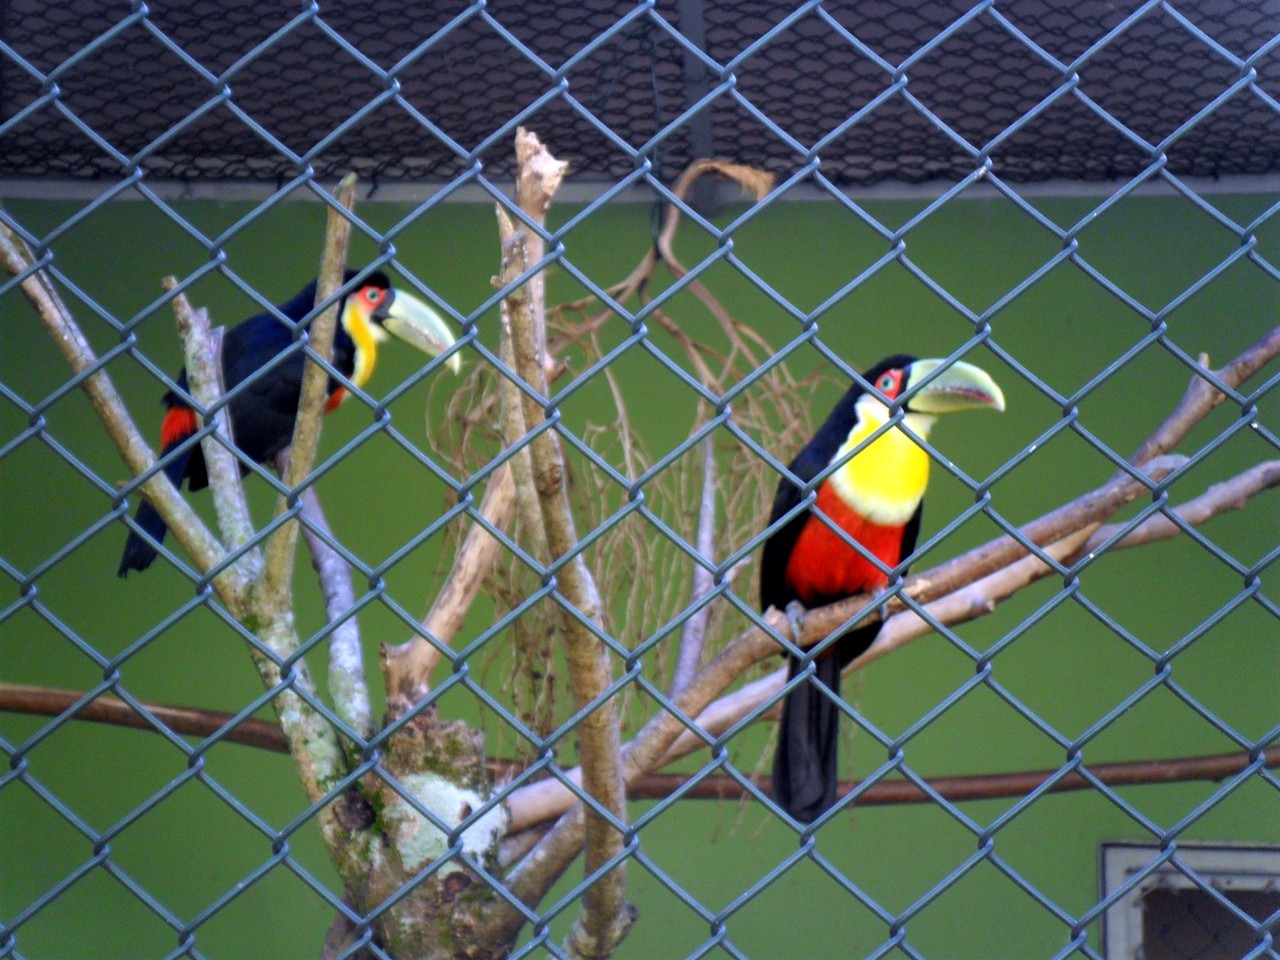
bird, fauna, birds, vertebrate, parrot, finch, brazil, large spout, perching bird, toucans, zoo santos